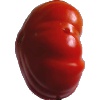
Label: Tomato 3